University of Liberia

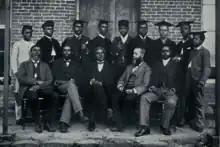
Students and faculty in 1900

Seven men made up the first class of students, with a college preparatory division adding 18 students to the enrollment two months later. Besides American financing, colleges and individuals from the United States donated books and even the bricks and lumber used to construct the school's building. The library had an estimated 4,000 volumes at opening. Once classes opened, the curriculum was the standard courses typical at American colleges with courses such as rhetoric and Latin. Part of the impetus to start the school was a concern that some Liberians were already leaving the nation to study in Great Britain, which American backers thought might lead to a move away from the republican form of government.